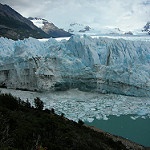
Scene: Outdoor